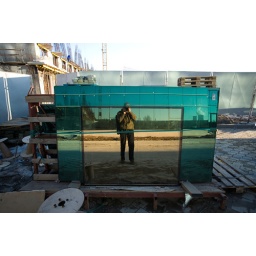
Self in colorful Romania, as seen through the windows of multinational corporations